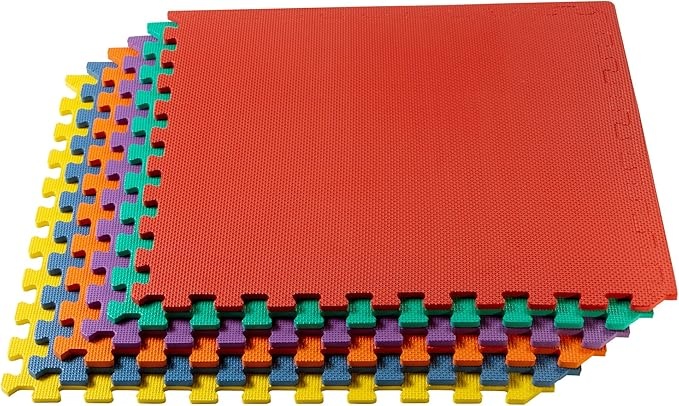
We Sell Mats – ½ Inch Thickness Multipurpose EVA Foam Floor Tiles – Interlocking Floor Mat for Indoor Gym, Playroom, and Home Use
About This Durable And Cushioned Flooring - We Sell Mats multipurpose EVA foam floor tiles provide a firm cushion of 1/2 inch thickness to lessen the impact of exercising and playing Easy Installation - These interlocking tiles are designed for easy assembly in minutes over any hardwood or flat indoor surface, making it a breeze to add extra padding to your workout or play area. Suitable For All Ages - With unique interlocking tiles designed for total peace-of-mind, these foam floor tiles are ideal for people of all ages, including those with limited mobility and sensory processing disorders. Versatile Uses - Perfect for yoga, playrooms, and cosplay costumes, these foam floor tiles also provide support while standing or sleeping inside tents while camping. Anti Fatigue Support – We Sell Mats foam floor tiles offer great support for your joints by reducing strain on feet, knees, and back during standing work positions, making them ideal for use on any hard flooring surface. Overview Color : Multi-color Brand : We Sell Mats Special Feature : Durable Pattern : Solid Product Care Instructions : Water,Air Dry,Soap Material Foam : Shape Square : Material Foam : Shape Square
Brand: WeSellMats
Category: Sporting Goods > Fitness & General Exercise Equipment > Exercise Equipment Mats > Floor Protection Mats